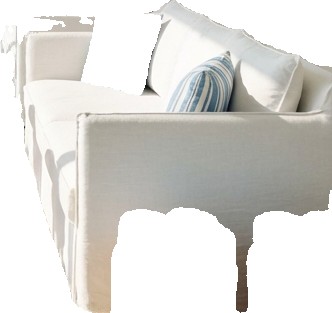
Surface category: sofa